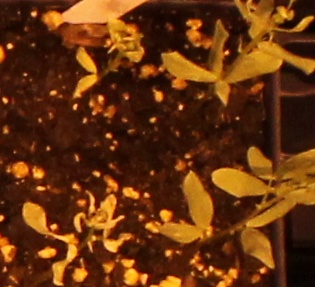
Label: Lentil